Silvaner

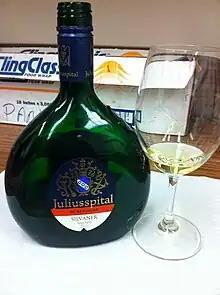
A Silvaner from Franconia.

The vine is vigorous and productive, with three-lobed leaves. The bunches are small and cylindrical, with medium green berries that ripen quickly.